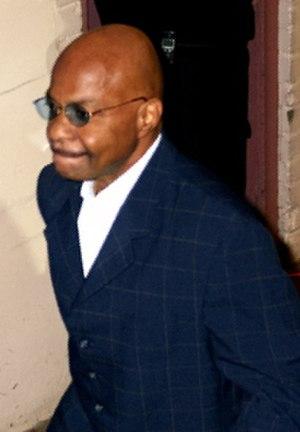
WWE 2K est une série de jeux vidéo de catch basée sur la promotion et franchise professionnelle World Wrestling Entertainment actuellement développée et éditée par les compagnies de jeux vidéo Yuke's et Take-Two.